James Corden

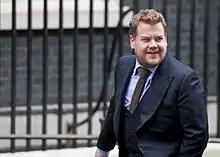
Corden arriving at 10 Downing Street to interview then British Prime Minister David Cameron in March 2014

In February 2011, Corden presented the 2011 Brit Awards. In March, Corden reprised his "Gavin & Stacey" role as Smithy in a "Red Nose Day" sketch for the charity telethon Comic Relief. The sketch included appearances by then UK Prime Minister Gordon Brown, JLS, Paul McCartney, and Justin Bieber. The show also saw the first appearance of his Carpool Karaoke sketch, which saw him singing songs with pop star George Michael while driving around London. In 2011, he appeared in "The Three Musketeers".